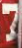
Number: 7